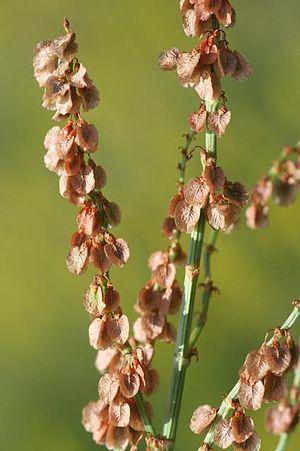
Rumex est un genre de plantes herbacées dicotylédones de la famille des Polygonacées, poussant à l'état sauvage en Afrique, Europe et en Asie septentrionale, ainsi qu'en Amérique du Nord, dont plusieurs espèces sont cultivées comme plantes potagères pour leurs feuilles comestibles.